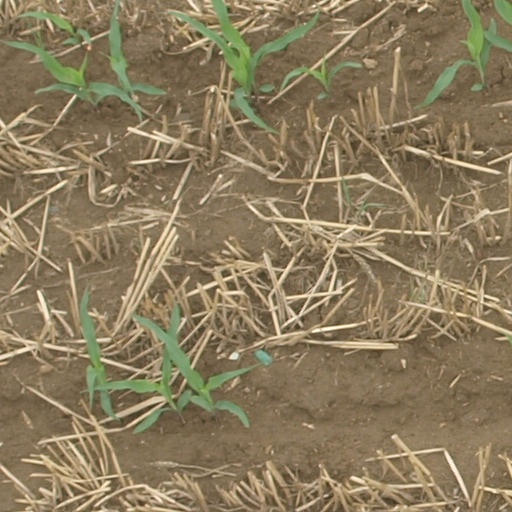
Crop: maize; corn